Desert cottontail

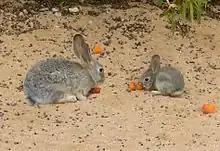
Mother and juvenile

Habitat loss due to land clearing and cattle grazing may severely affect the population of the desert cottontail. Human-induced fires are also a potential threat for desert cottontail populations. Another factor is its competition with the black-tailed jackrabbit ("Lepus californicus)", because both have the same diet, and share the same habitat. When a season has been particularly dry, there is less plant life to go around. The cottontail does not fear the jackrabbit, in fact the jackrabbit is very skittish and will retreat from a confrontation in most instances. However, the black-tailed jackrabbit is much bigger, and consumes much more food at eating times.